Samora Machel

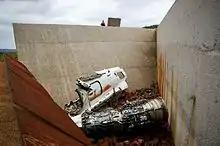
Remains of the wreck

On 19 October 1986, Machel attended a summit in Mbala, Zambia, called to put pressure on Zairean dictator Mobutu Sese Seko, over his support for the Angolan opposition movement UNITA. The strategy of the Front Line States was to move against Mobutu and Banda in an attempt to end their support for UNITA and Renamo, who they regarded as South African surrogates. Although the Zambian authorities invited Machel to stay in Mbala overnight, he insisted on returning to Maputo. He had a meeting scheduled for the following morning at which he intended to reshuffle the leadership of the armed forces. Machel thus overrode the instruction from the Security Ministry that the President should not travel at night – with fatal consequences. The plane never reached Maputo. That night it crashed into a hillside at Mbuzini, just inside South Africa. Machel and 33 others died. Nine people sitting at the back of the plane survived.